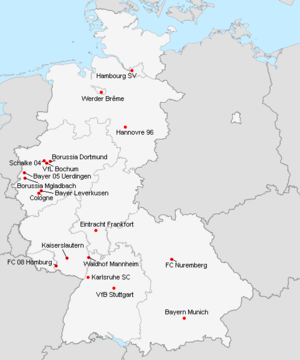
Répartition des clubs en 1.Bundesliga 1987-1988.
La saison 1987-1988 de 1. Bundesliga était la vingt-cinquième édition de la première division allemande.